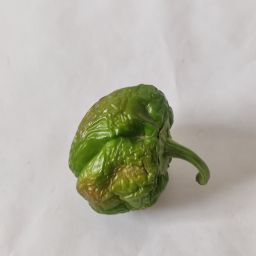
Crop: Bell Pepper
Quality: Old